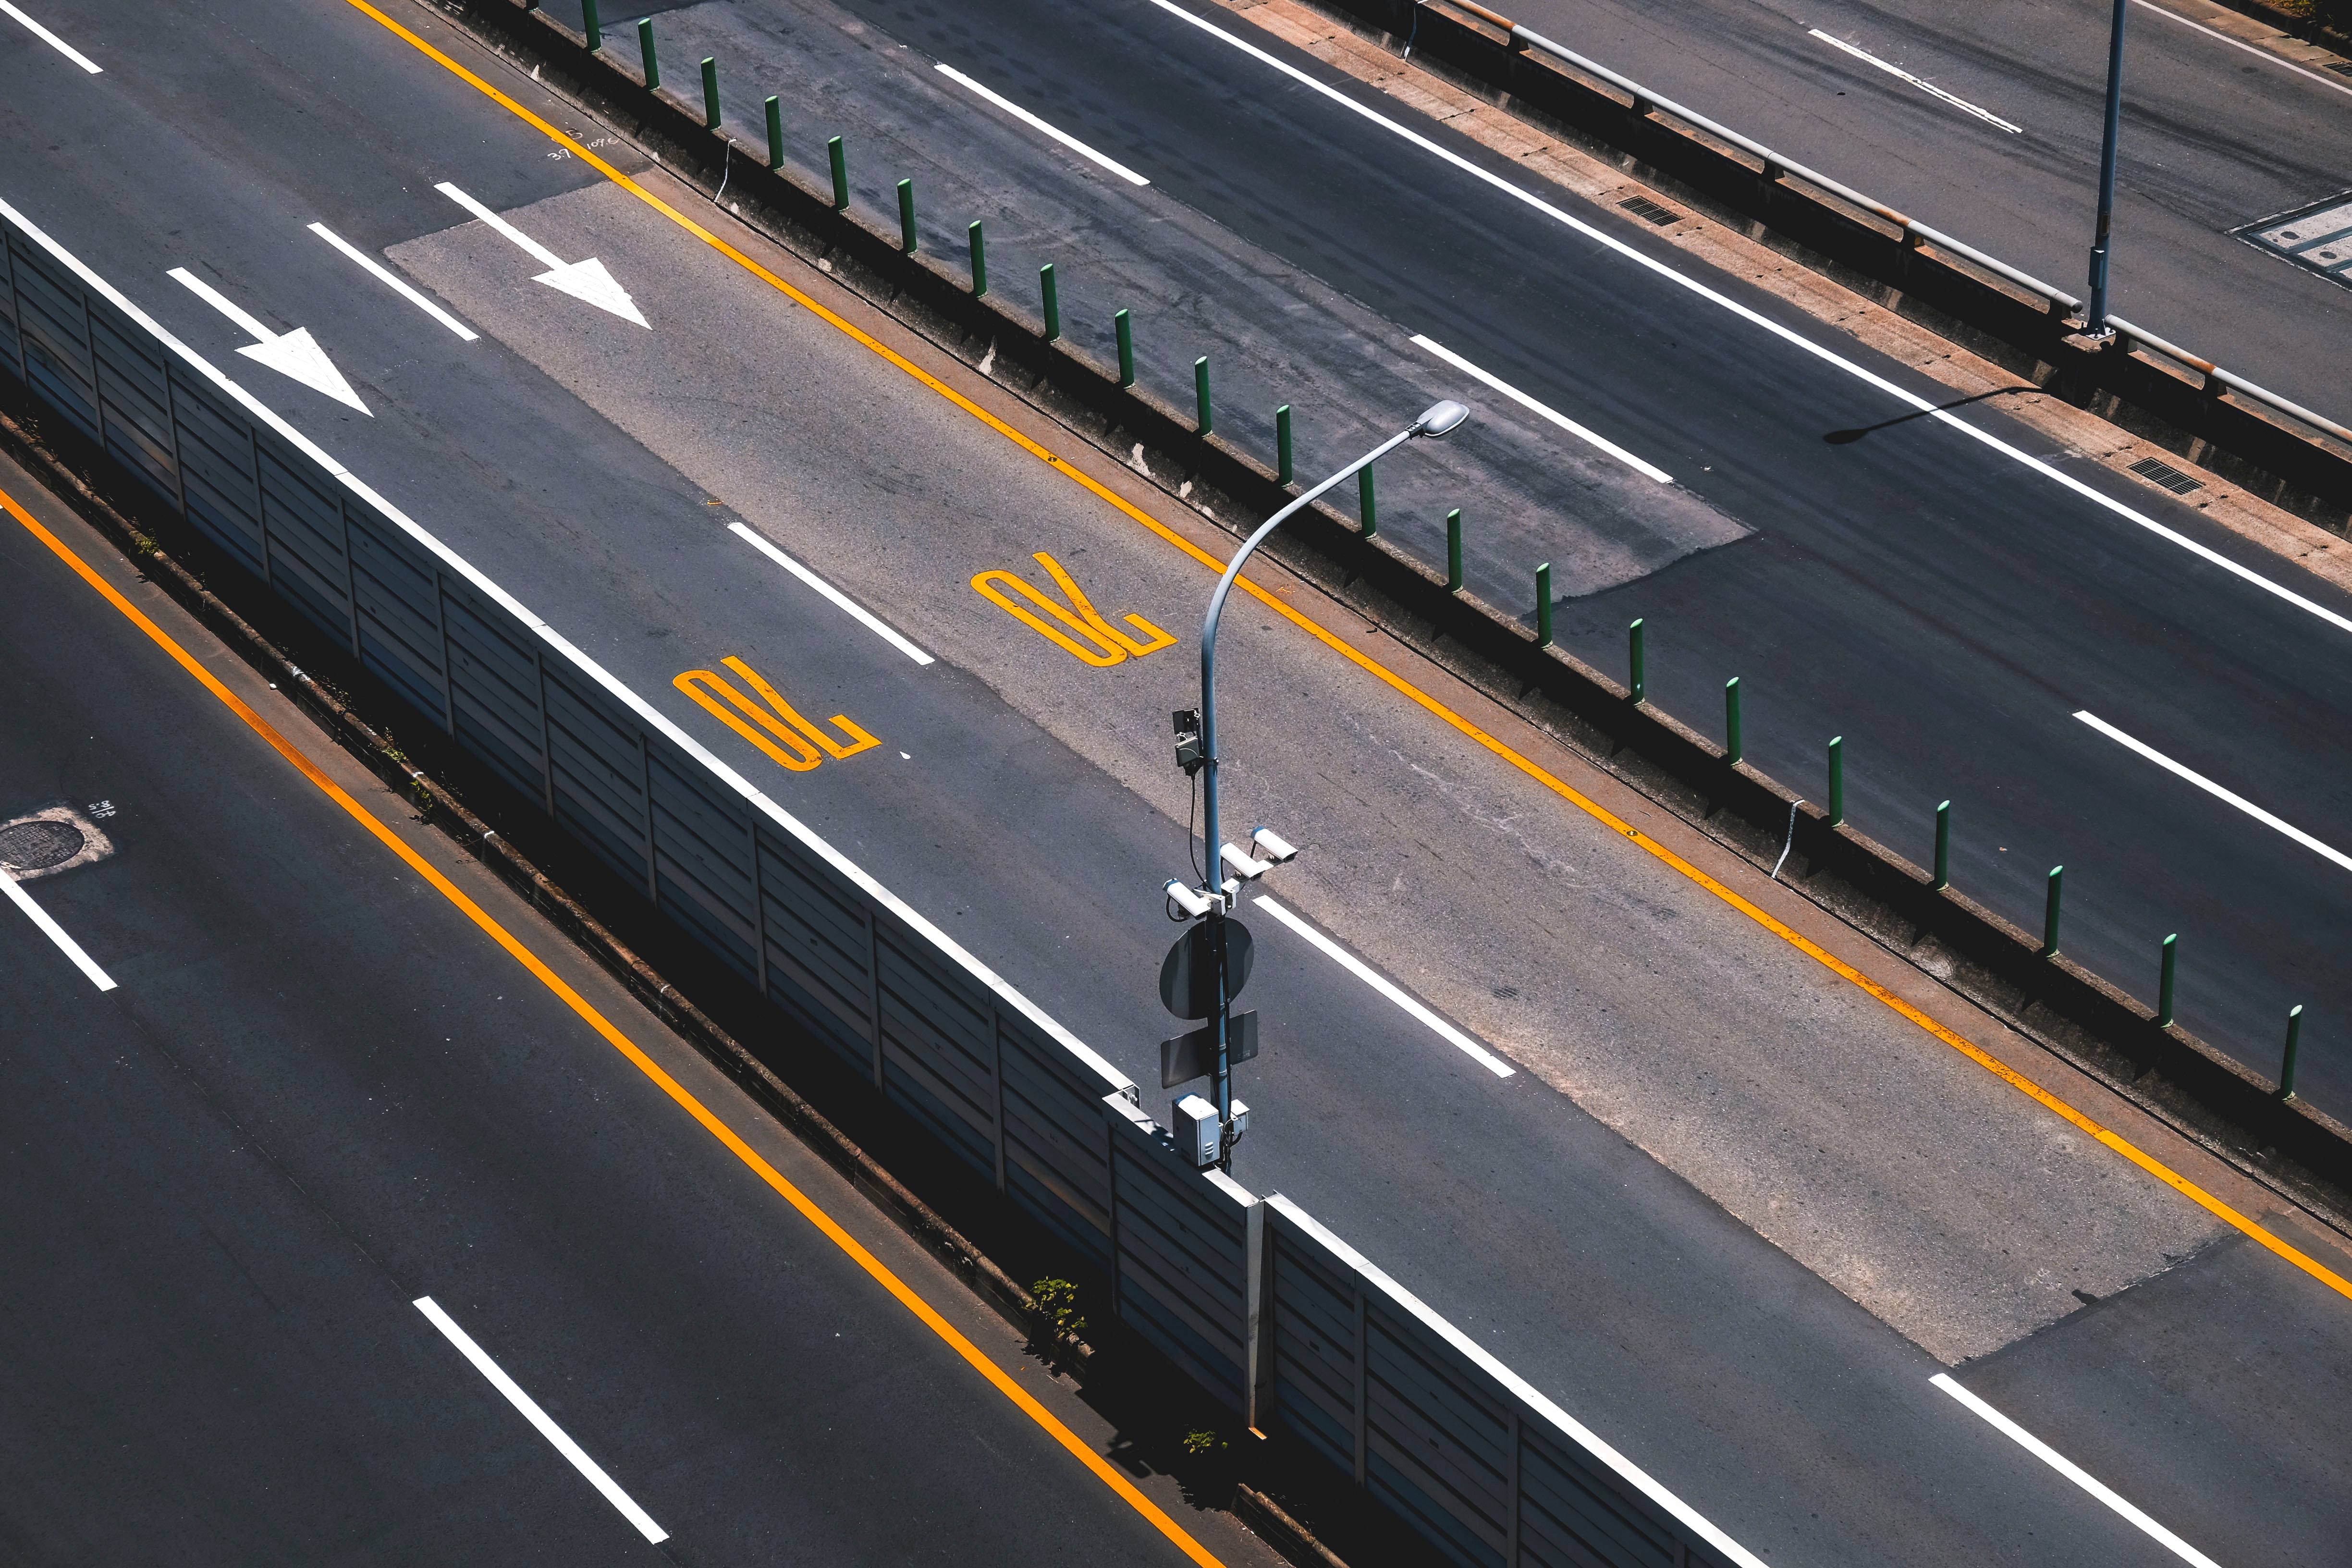
road, lane, highway, yellow, transport, line, infrastructure, mode of transport, asphalt, freeway, thoroughfare, street, vehicle, road surface, nonbuilding structure, shoulder, parallel, intersection, city, metal